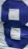
Number: 8